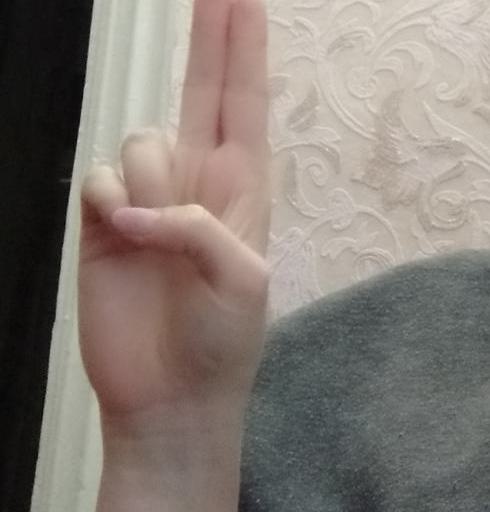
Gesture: two_up